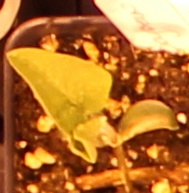
Label: Soybean